Lena B. Smithers Hughes

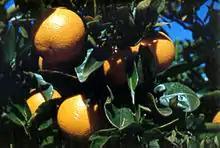
Valencia oranges on the tree

Lena B. Smithers was born June 8, 1905, in Elgin, Tennessee. She earned degrees from both the University of Tennessee and Wayne State University, Michigan, after which she taught school for a time.